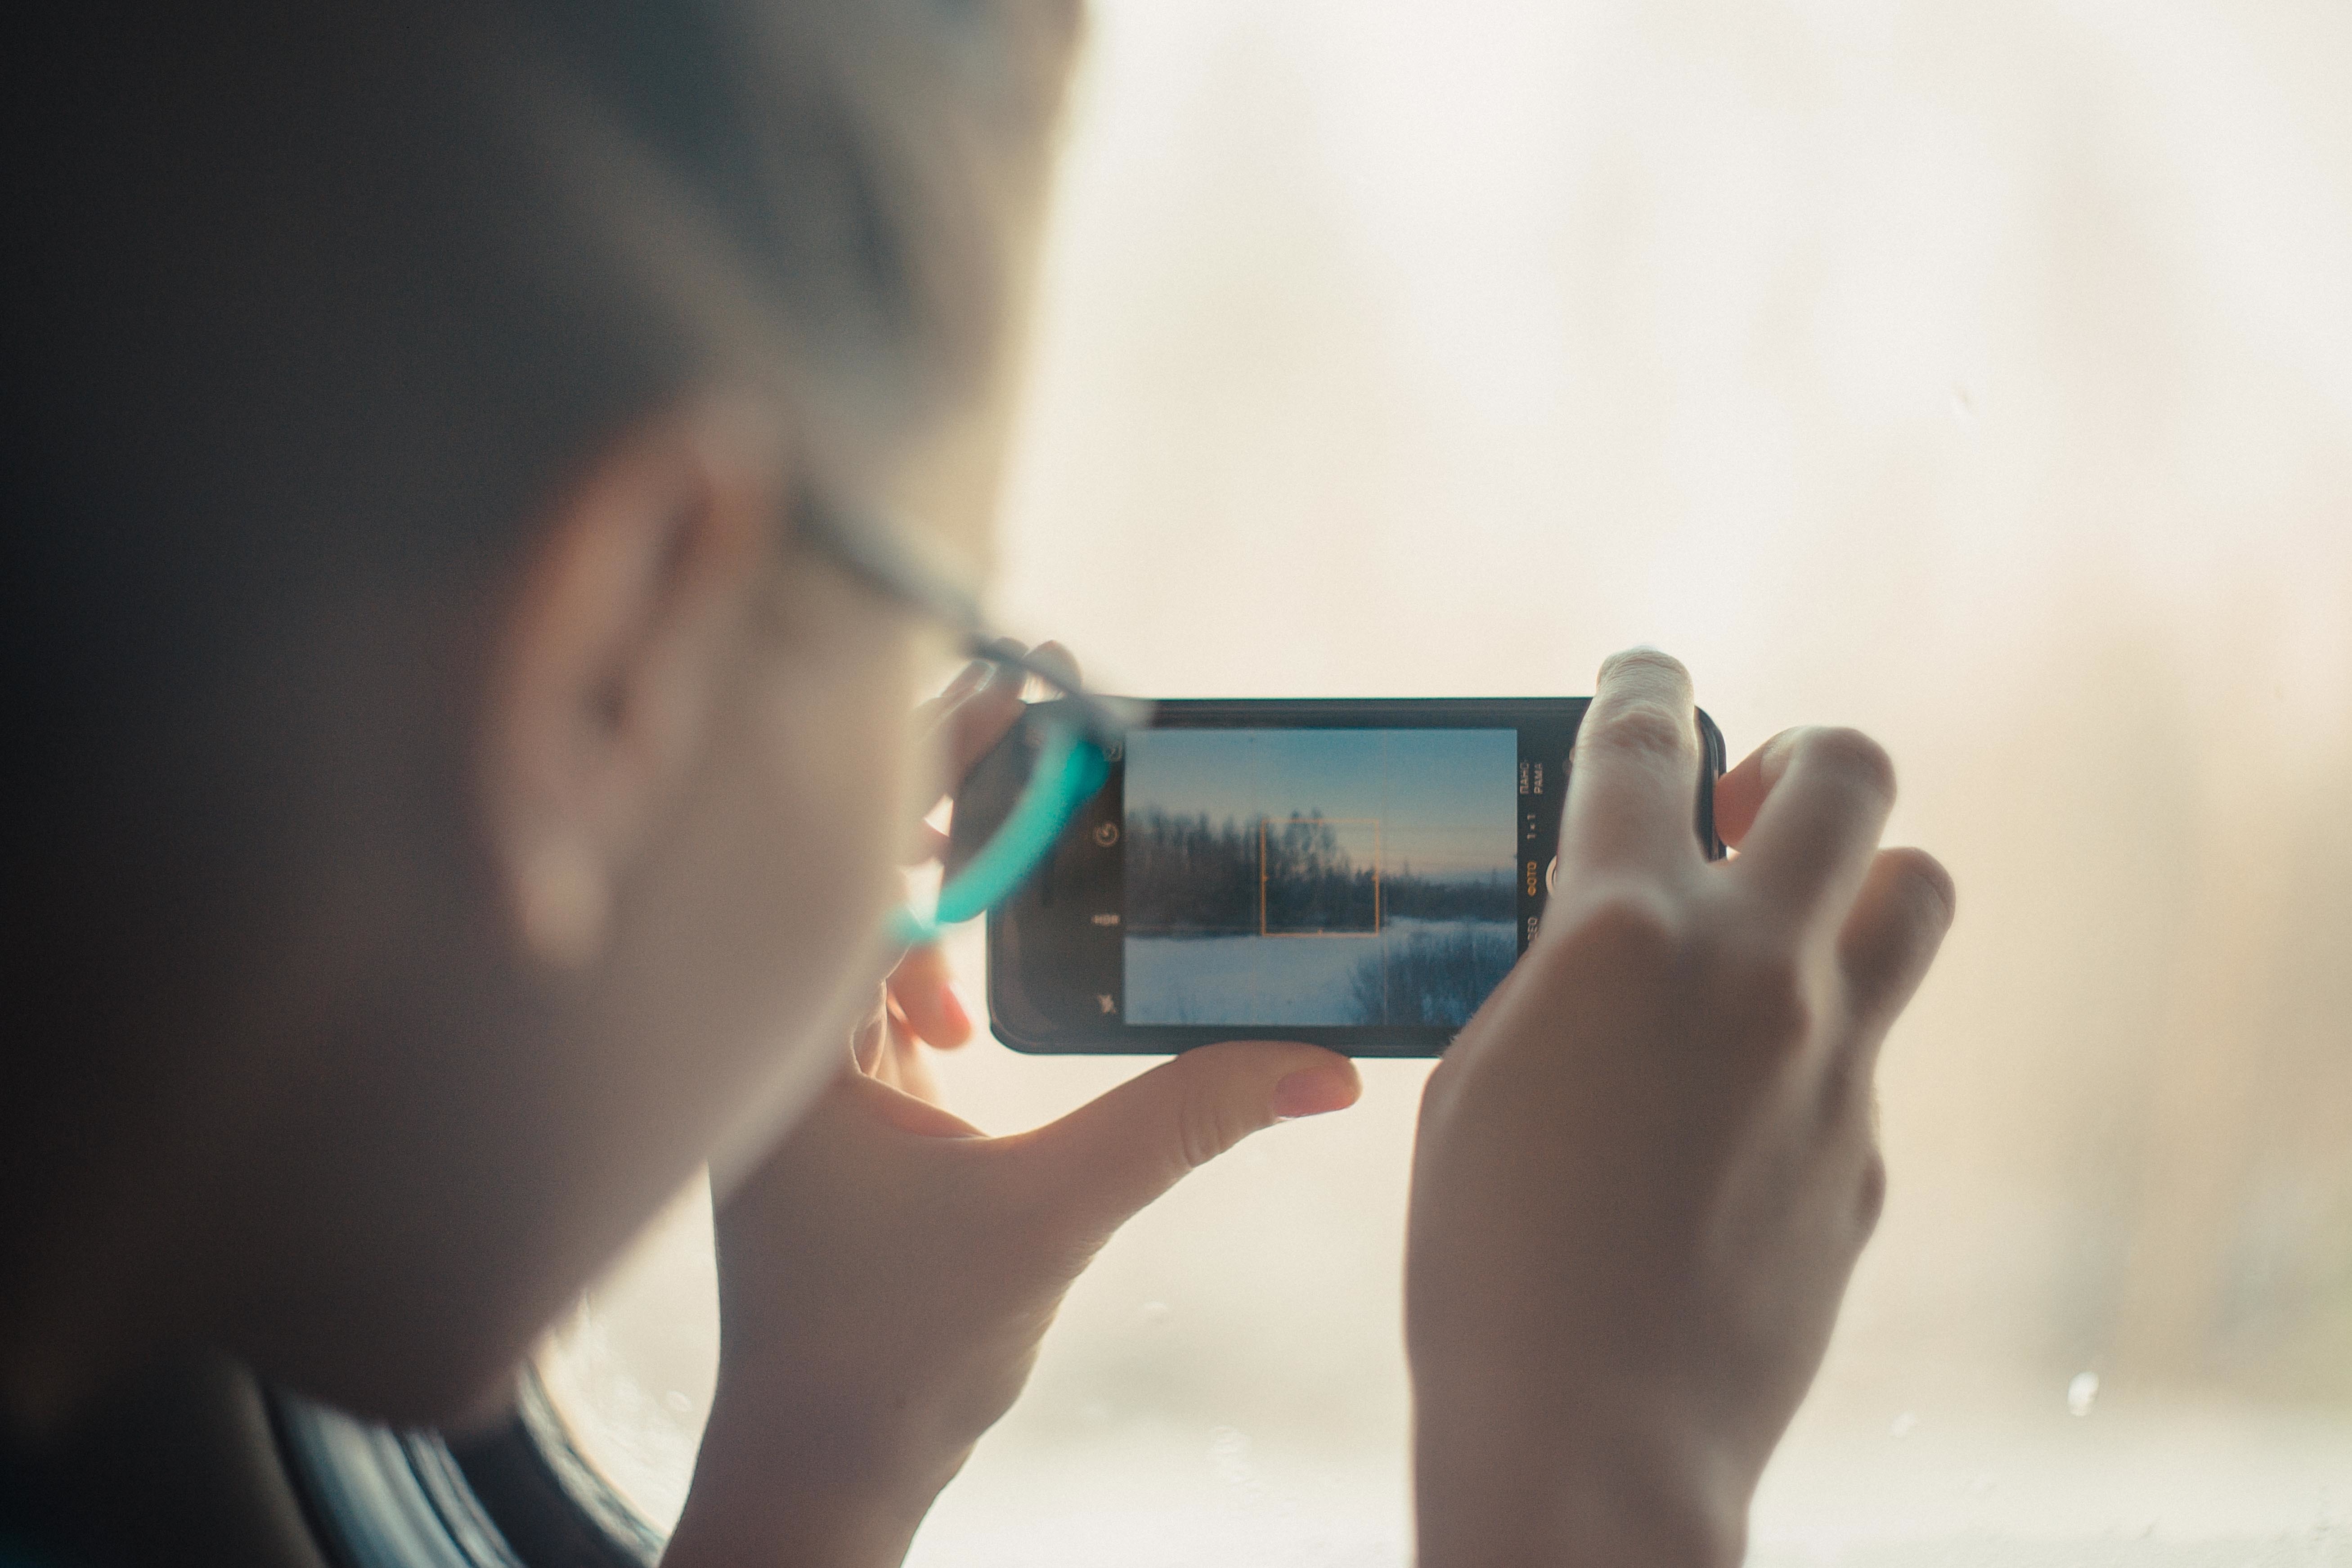
hand, water, light, photography, leg, finger, color, gadget, blue, close up, human body, eye, glasses, photograph, skin, beauty, organ, emotion, sense